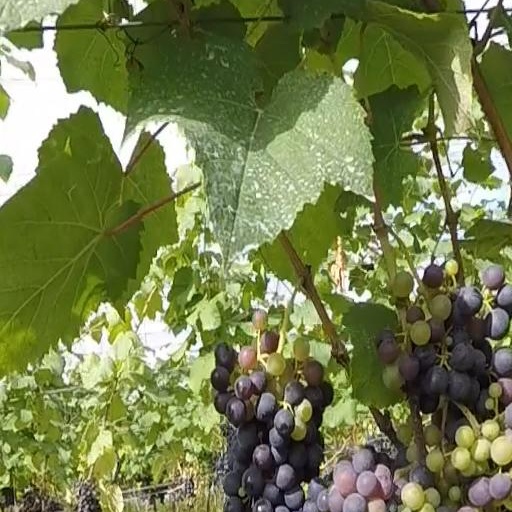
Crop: grape